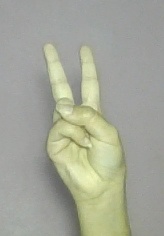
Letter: taa